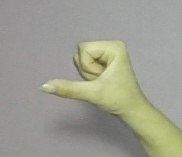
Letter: waw